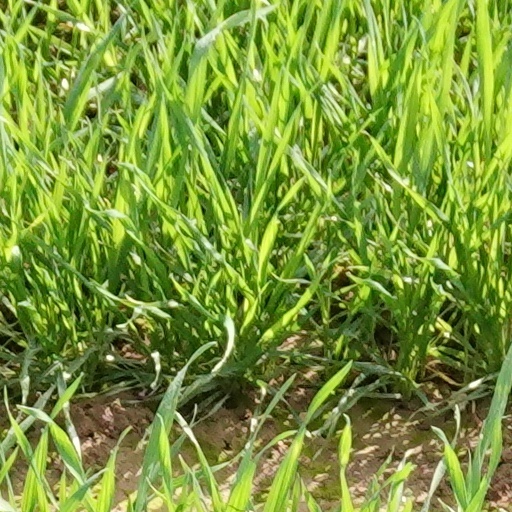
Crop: wheat